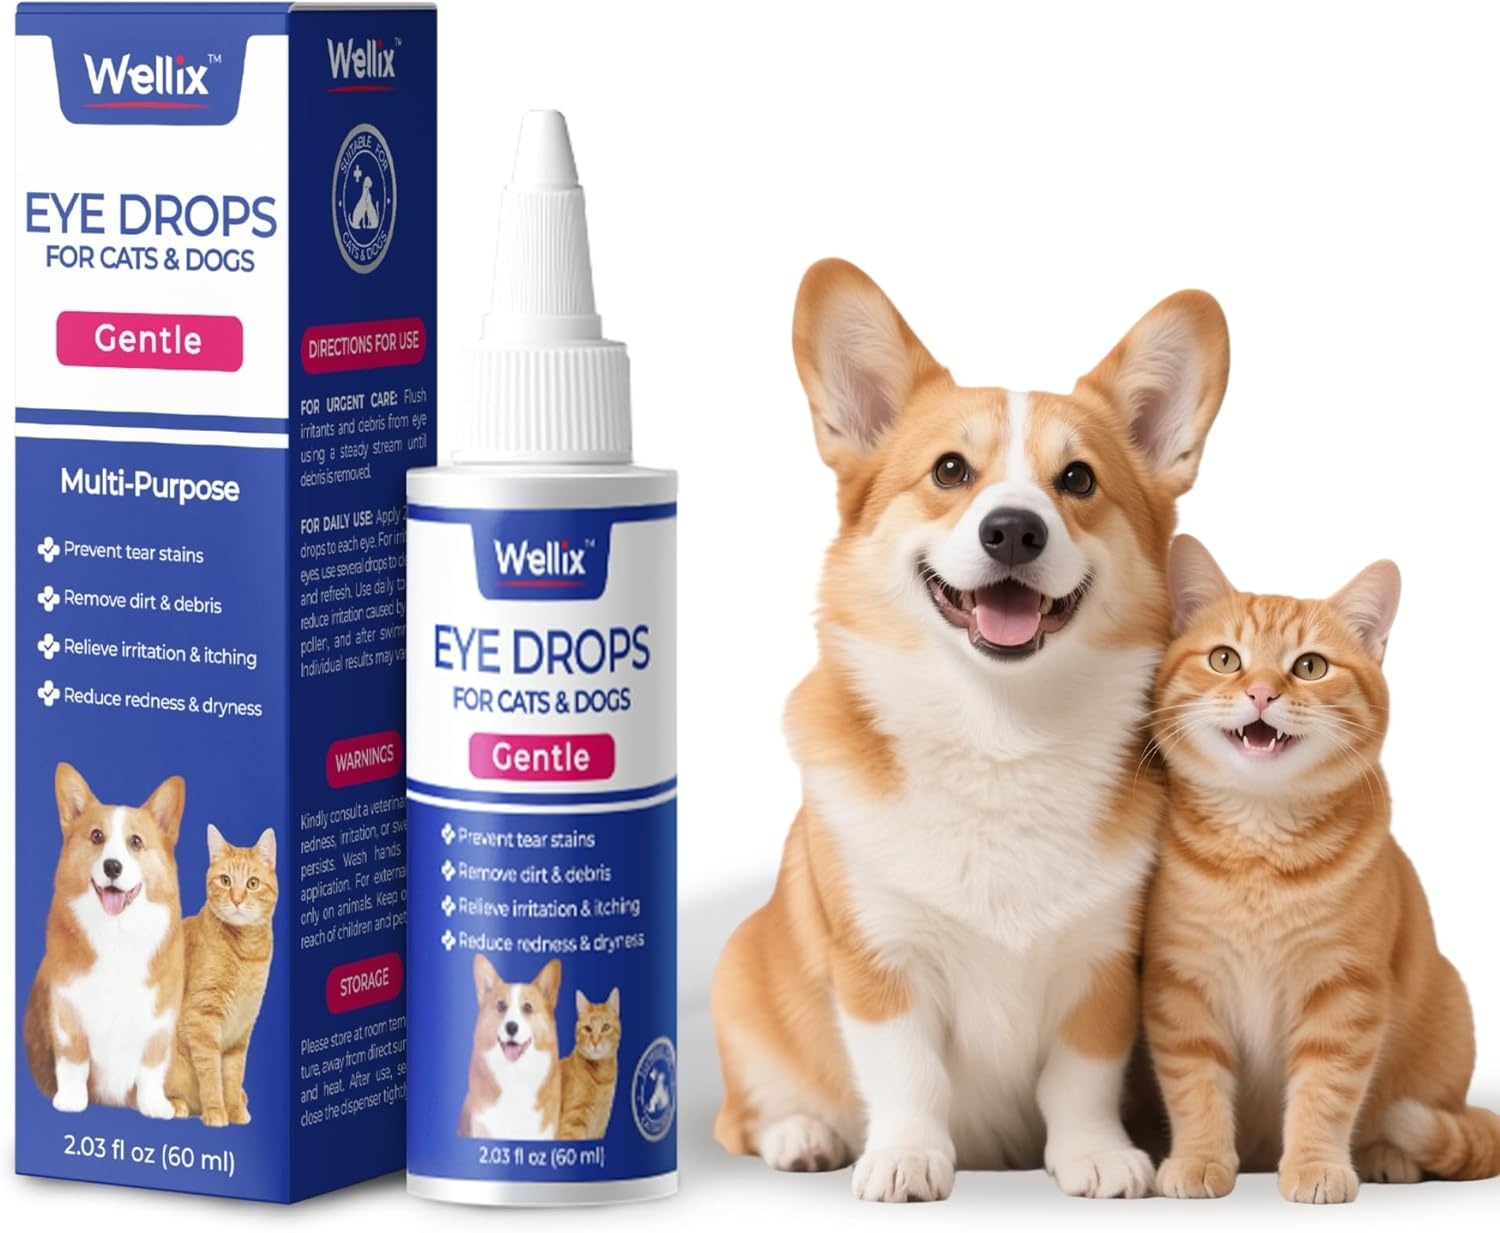
Wellix PET Dog Eye Drops, Eye Drops for Dogs&Cats, Dog Eye Infection Treatment to Soothe Eye Allergy, Soothe Dry Eyes Pink Eyes, Dog Tear Stain Cleaner-60ml
About this item Daily Cleaning - This eye drop for dogs and cats is suitable for daily eye care of pets, removes tear stains and smudges, restores the shine of the hair around the eyes and soothes canine, feline, and dog eye infection treatments, itchy foreign body discharge and other symptoms Natural Ingredients - Wellix cat eye drops are made from natural eye-care ingredients, including cod liver oil, vitamin B6, blueberry extract, honeysuckle extract and other natural and gentle ingredients that can better care for your pey's eyes Reliable Solution - This dog eye drops for infection are gentle, non-irritating, no alcohol added. Developed to strict standards and trusted by professionals, its natural ingredients and proven effectiveness make it a reliable solution for maintaining optimal eye health in your furry friend Easy and Precise Pet Eye Care - The innovative nozzle design of the Wellix PET ensures that every drop of eye drop is dispensed with precision and ease. At the same time, it protects your pet's eyes from accidental injury. This unique design makes the process of rinsing the eyes fast, safe and gentle For Cats And Dogs - This pet eye drop is suitable for cats and dogs, easy to operate, and can easily provide eye care for your furry friend. Whether indoors or outdoors, it can be used for cleaning anytime and anywhere
Brand: Wellix
Category: Animals & Pet Supplies > Pet Supplies > Pet Eye Drops & Lubricants > Eye Cleaners